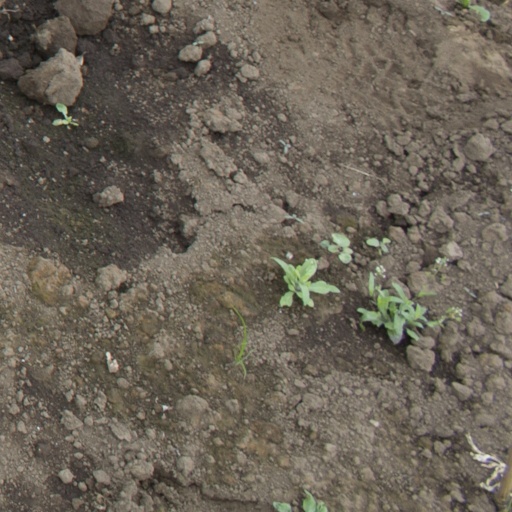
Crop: soybean